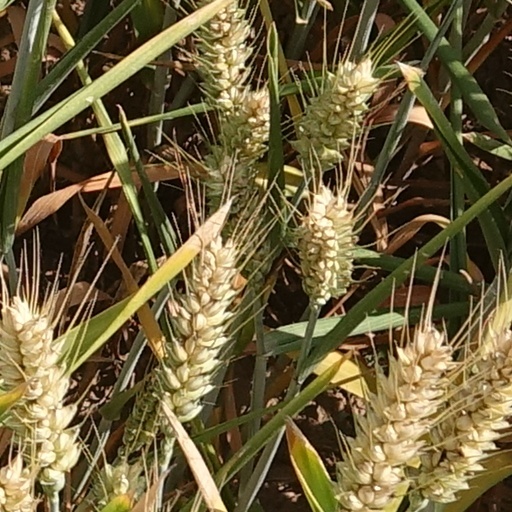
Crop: wheat